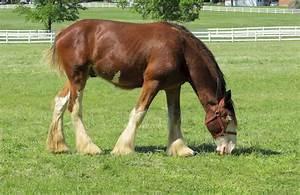
horse